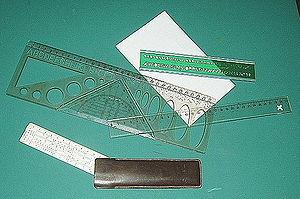
Une règle est un instrument de géométrie, utilisé aussi pour le dessin industriel et la mesure de distances. À proprement parler, une règle sert à tracer des lignes droites.